Premia

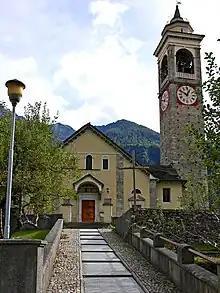
Parish Church

Premia (Walser German: "Saley") is a "comune" (municipality) in the Province of Verbano-Cusio-Ossola in the Italian region Piedmont, located about northeast of Turin and about northwest of Verbania, on the border with Switzerland. As of 31 December 2004, it had a population of 607 and an area of .